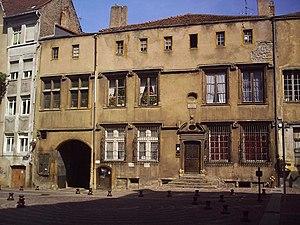
Les paraiges ou lignages de Metz constituent la classe héréditaire qui avait au sein de la ville le monopole des fonctions publiques dirigeantes et formait l’oligarchie urbaine de la ville de Metz au Moyen Âge et jusqu'à la fin de l'Ancien Régime.
Caroline Carré de Malberg, née Caroline Barbe Colchen le 8 avril 1829 à Metz et décédée le 28 janvier 1891 à Lorry-lès-Metz, est la fondatrice, avec l’abbé Henri Chaumont, de la société des filles de saint François de Sales et de sa branche missionnaire les Salésiennes missionnaires de Marie Immaculée.